Guess What?

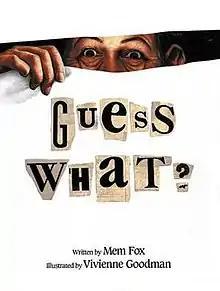
First edition

Guess What? is a picture book for children, written by Mem Fox and illustrated by Vivienne Goodman, about an old woman, with various witchlike qualities. It was published in Australia in 1988 by Omnibus Books, and an American edition was published in 1990 by Harcourt Brace Jovanovich.